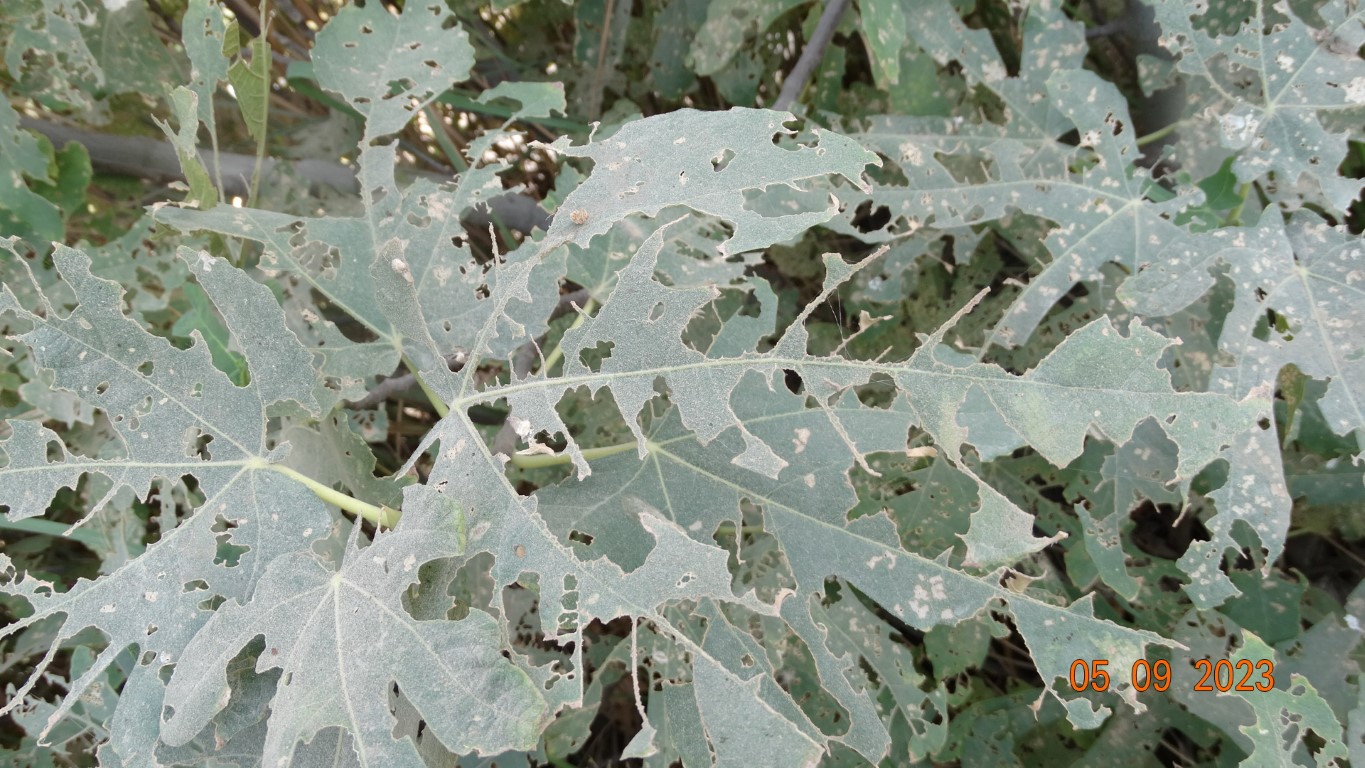
Label: infected